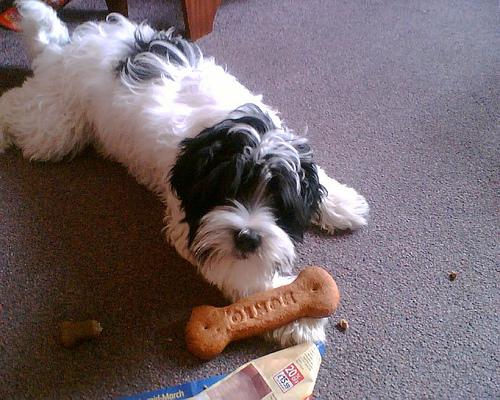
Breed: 203-n000021-Tibetan_terrier